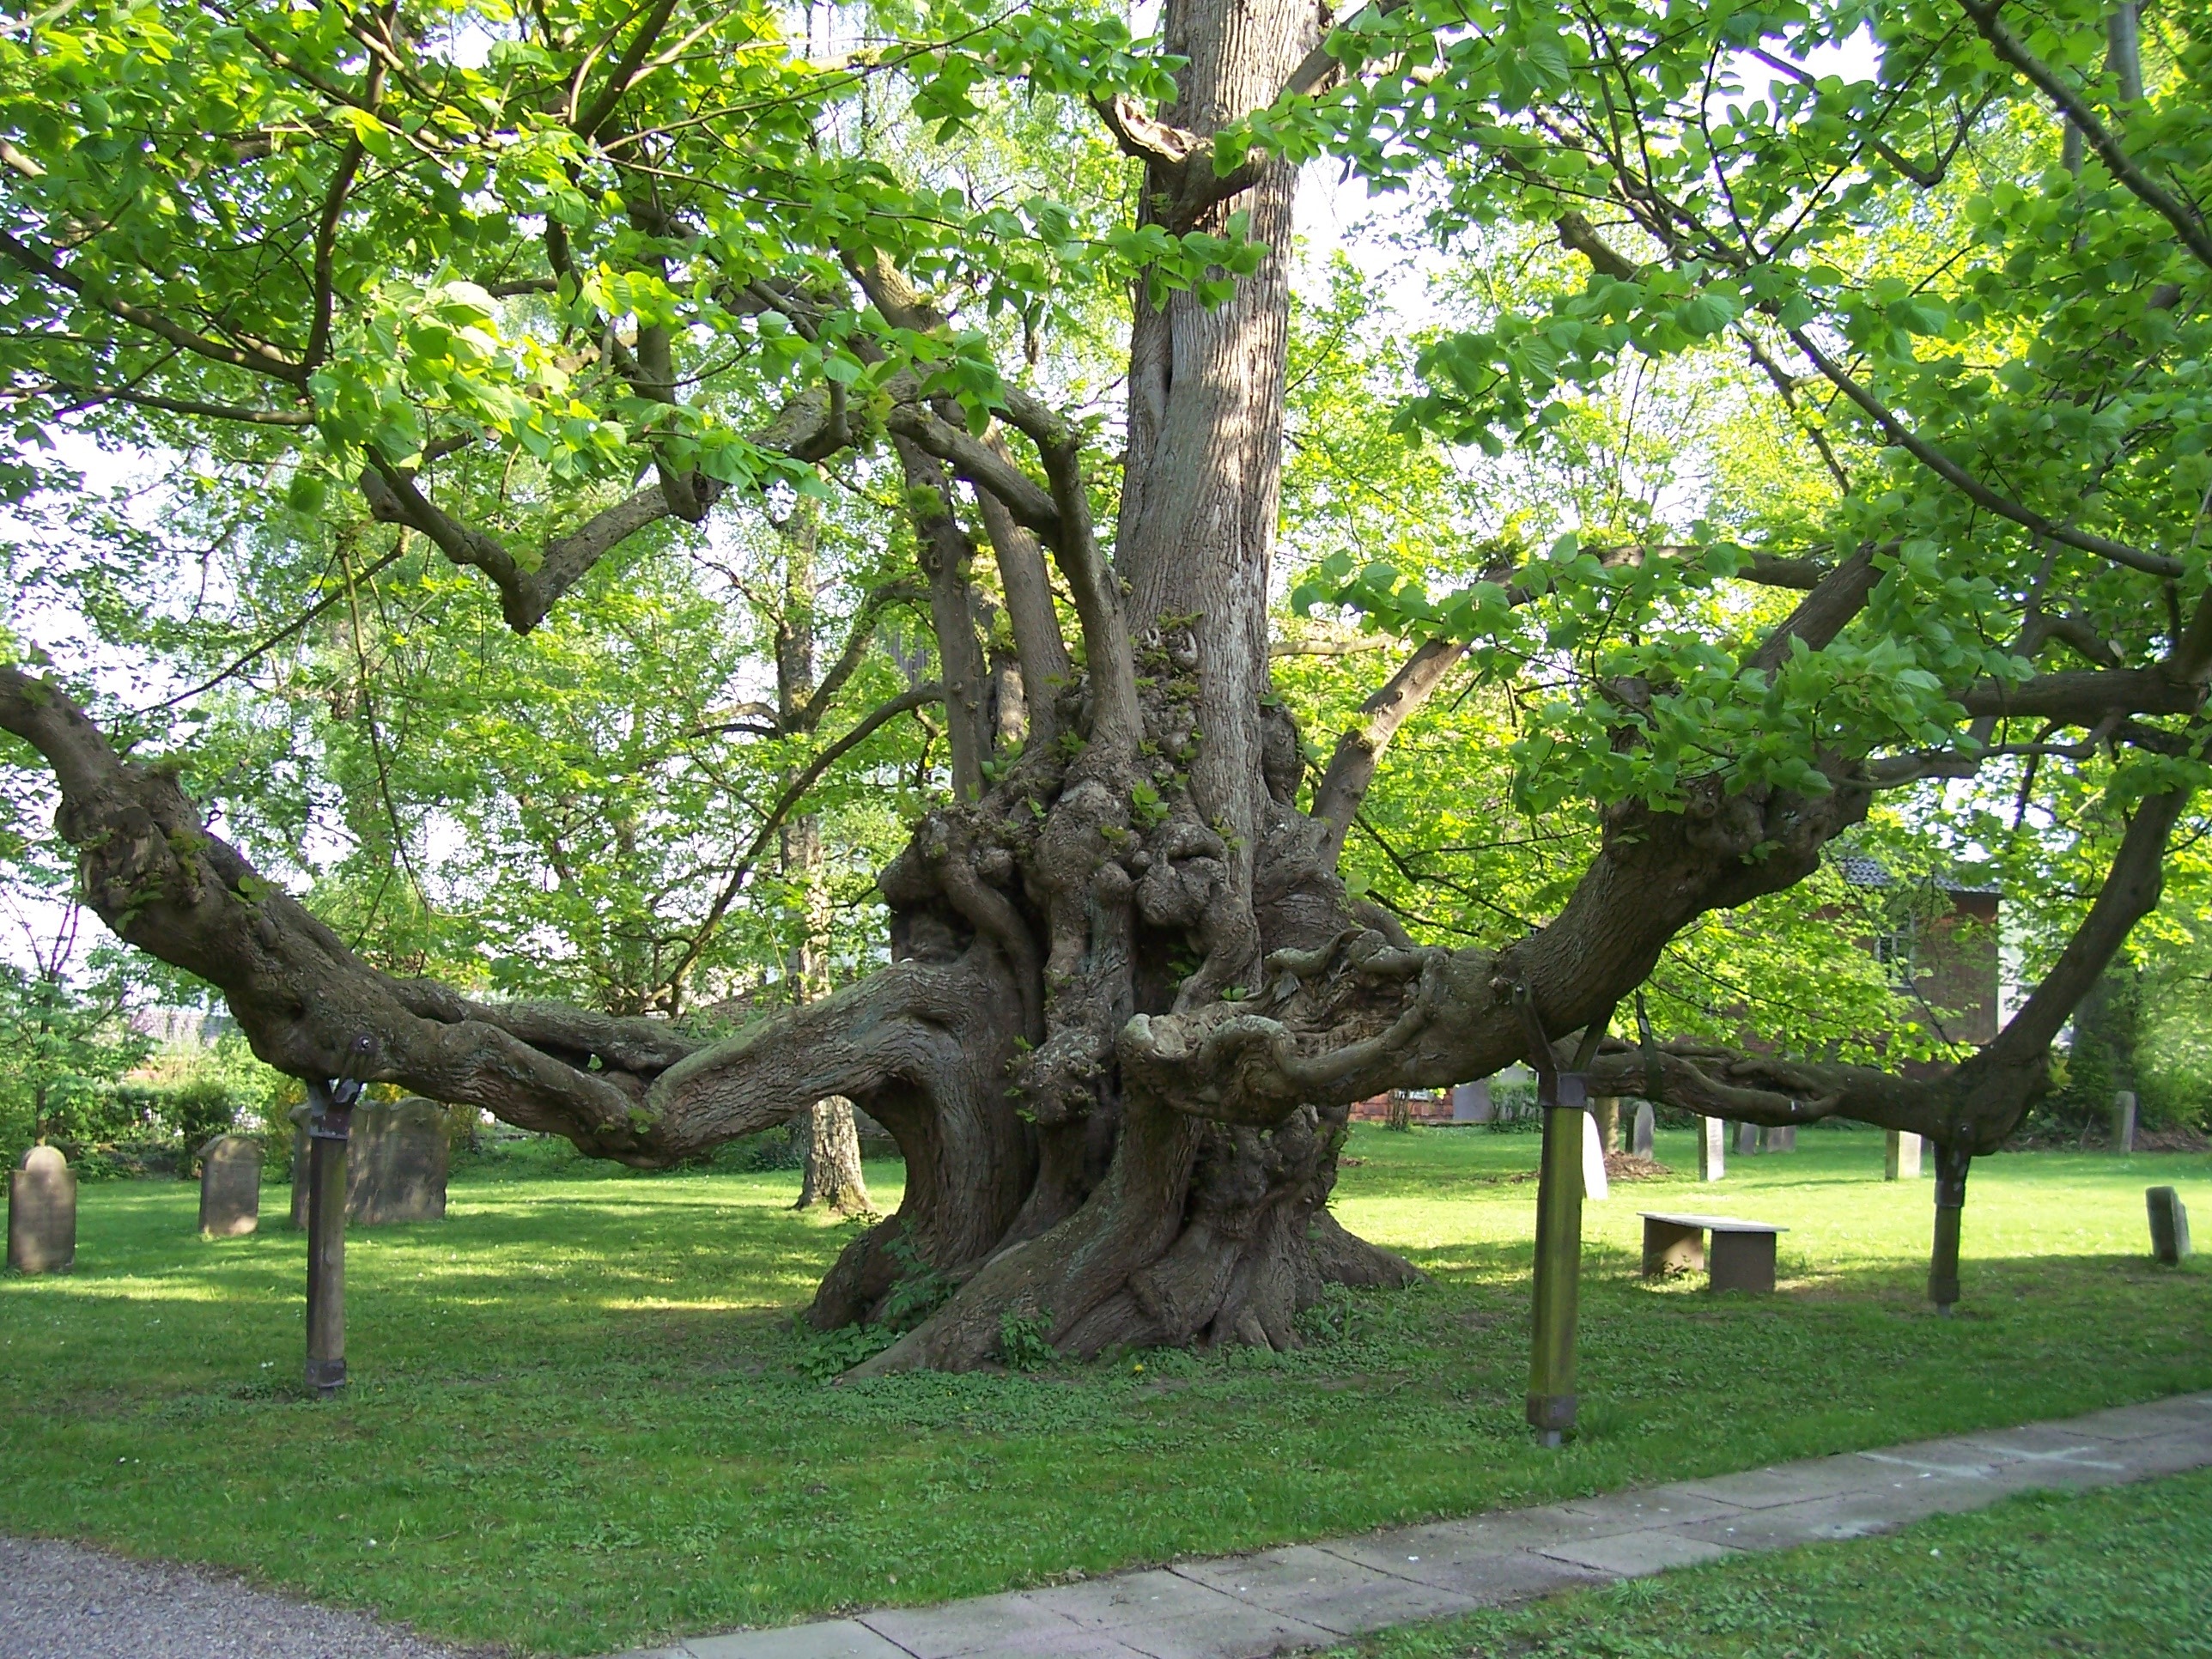
tree, nature, branch, plant, flower, log, produce, botany, trees, leaves, deciduous, oak, grove, flowering plant, trees sleeping, woody plant, land plant, plane tree family